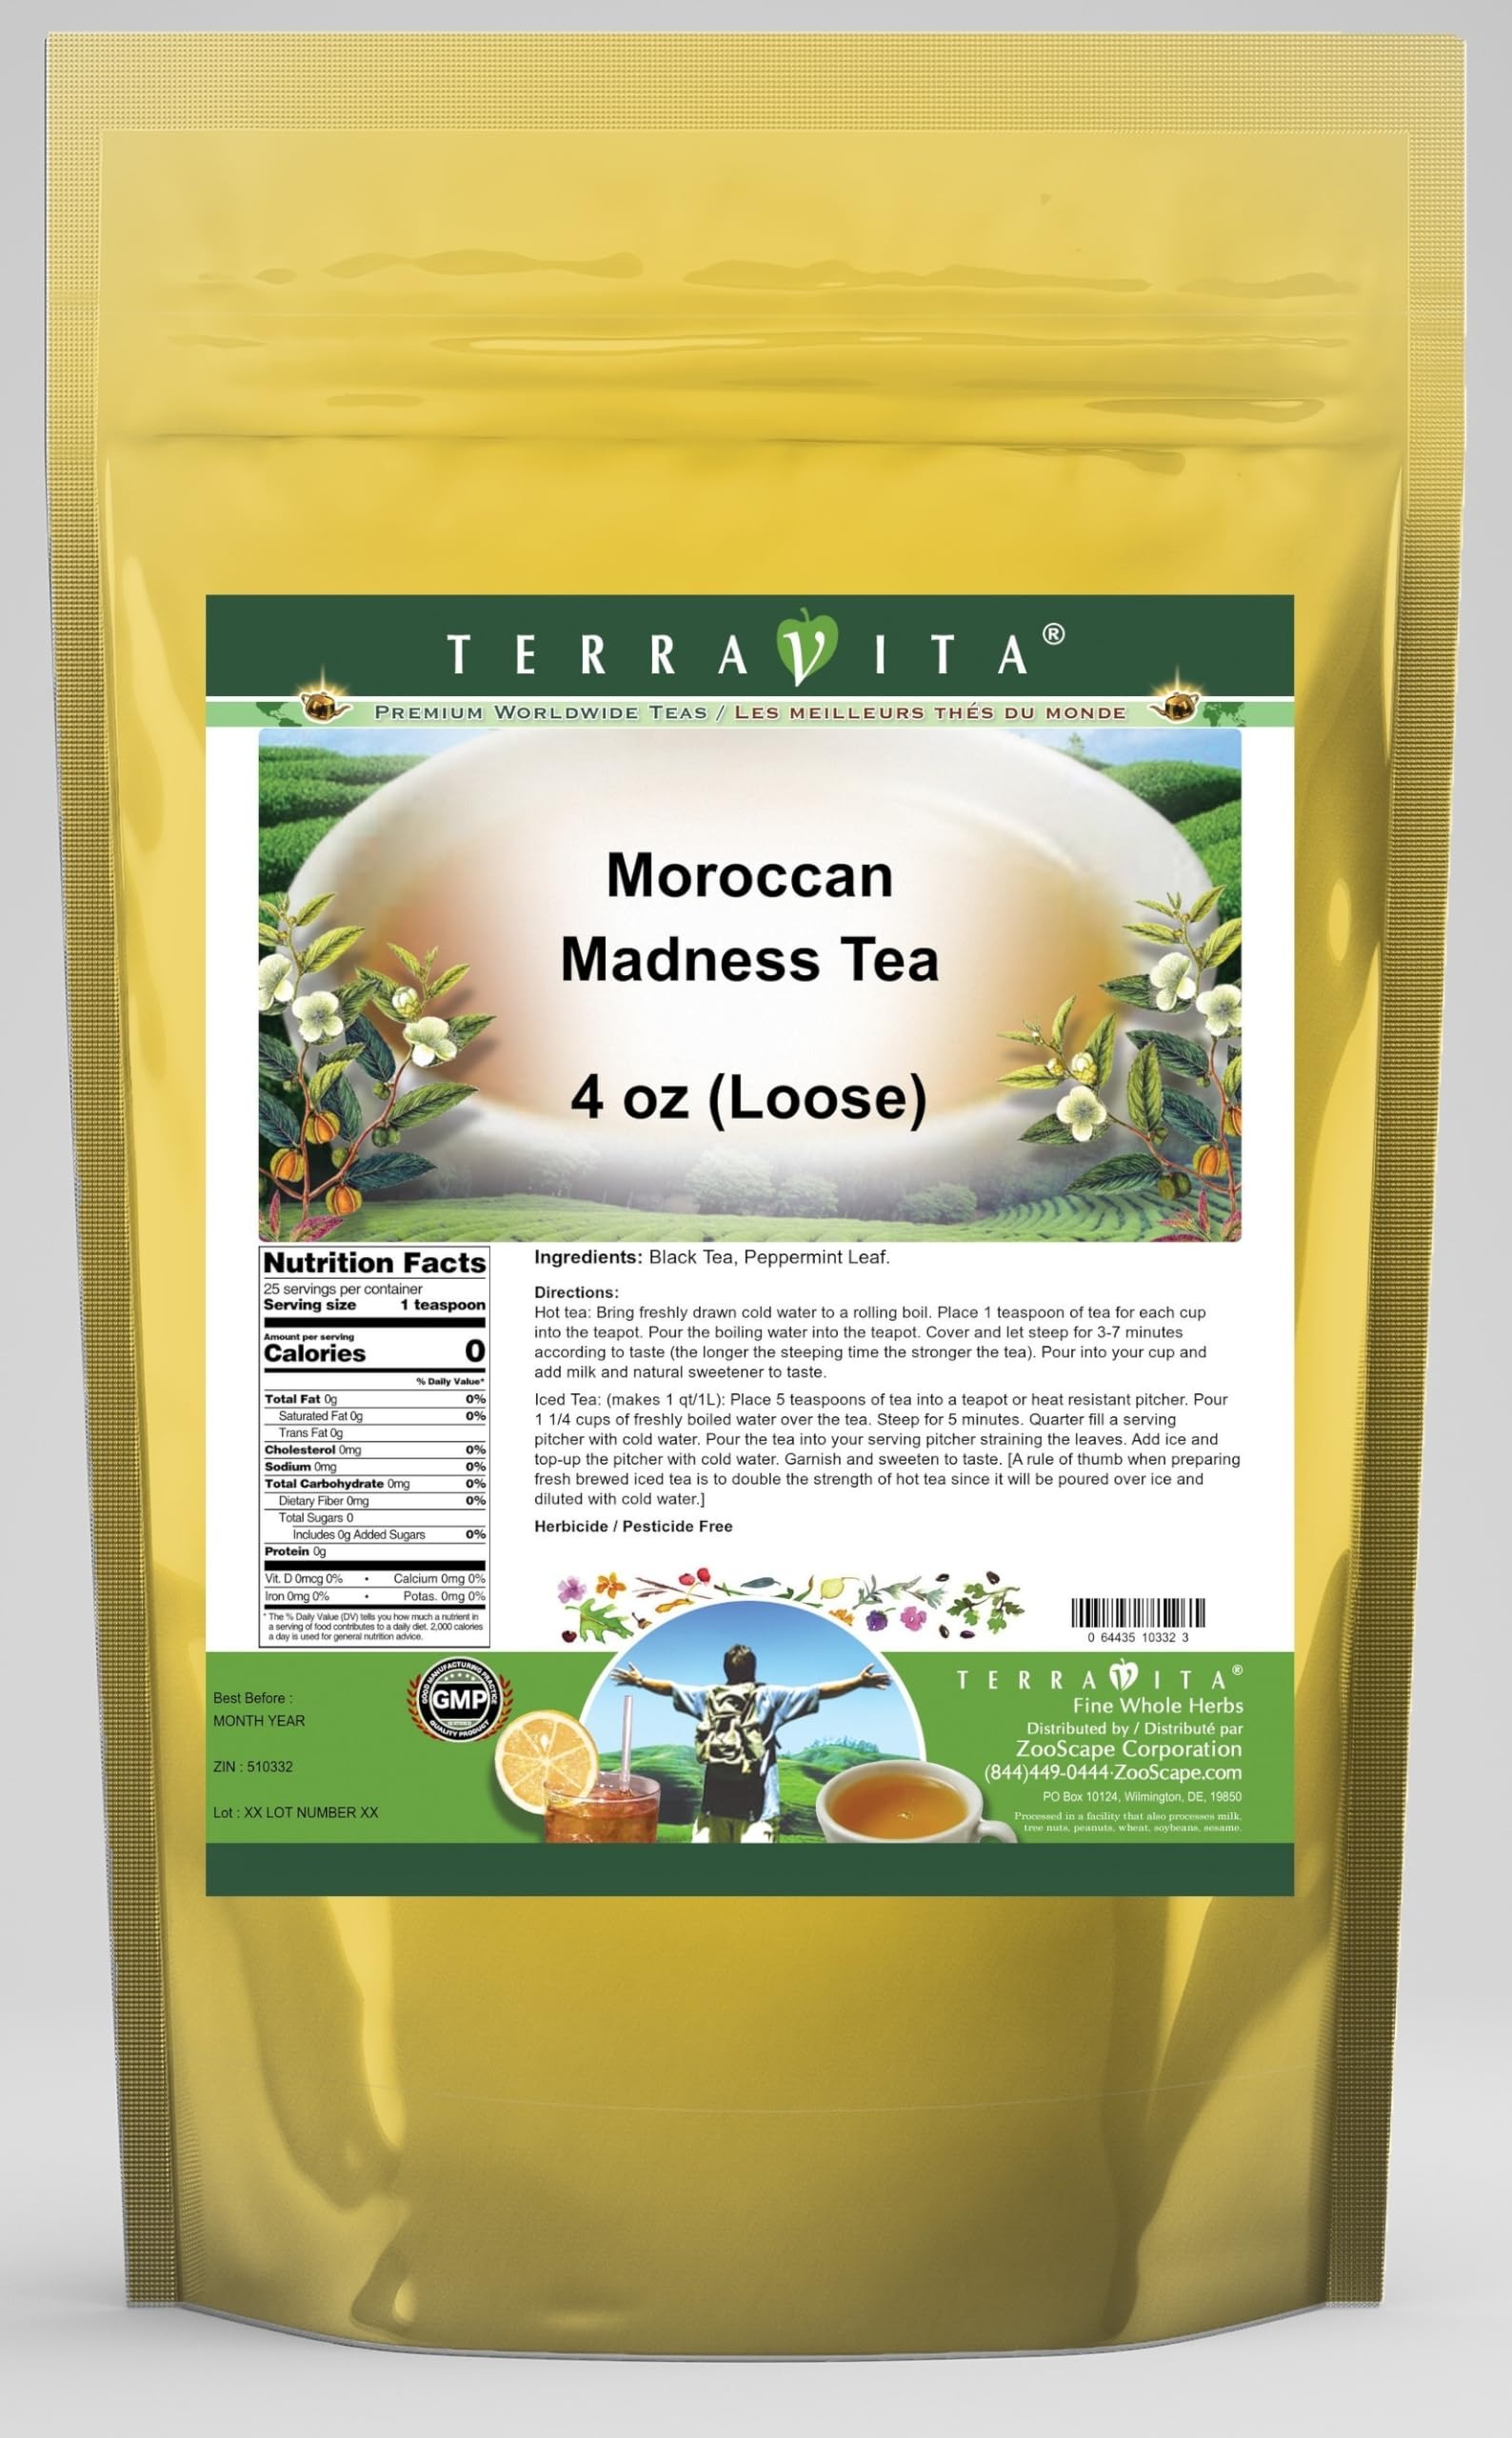
Item Name: Moroccan Madness Tea (Loose) (4 oz, ZIN: 510332) - 3 Pack
Bullet Point 1: Moroccan Madness Tea (Loose) (4 oz, ZIN: 510332)
Bullet Point 2: No fillers.
Bullet Point 3: Manufacturer: TerraVita
Bullet Point 4: Size: 4 oz
Bullet Point 5: Loose Leaf Herbal Tea - Packed in a convenient upright pouch!
Product Description: Moroccan Madness Tea (Loose) (4 oz, ZIN: 510332)<BR><BR>Packaged in the United States in a GMP certified facility (Good Manufacturing Practice).<BR><BR>No fillers.<BR><BR>Manufacturer: TerraVita<BR><BR>Size: 4 oz<BR><BR>Loose Leaf Herbal Tea - Packed in a convenient upright pouch!<BR><BR>Ingredients: Black Tea, Peppermint Leaf
Value: 12.0
Unit: Ounce

Price: 46.07